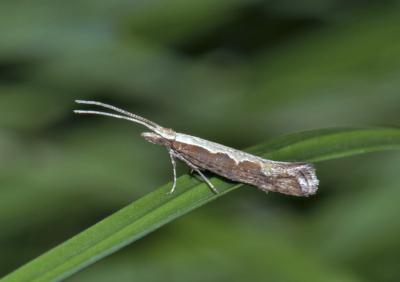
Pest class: diamondback_moth